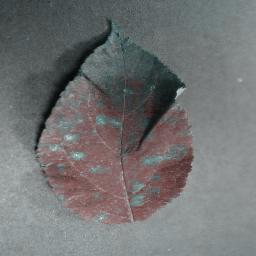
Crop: apple
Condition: cedar_rust